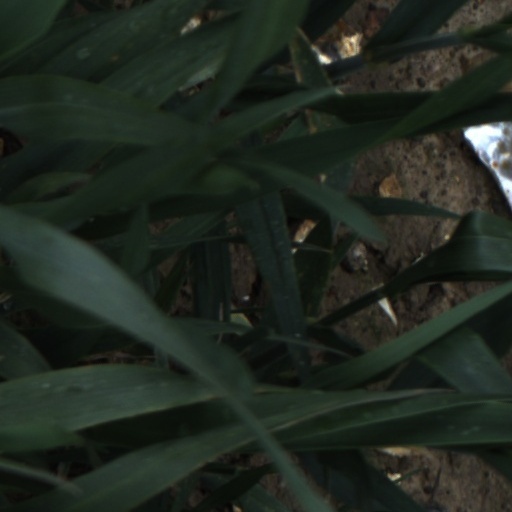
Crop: wheat